Ole Paus (businessman)

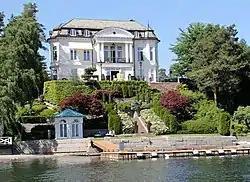
Villa Paus at Bygdøy, built for Ole Paus in 1907, and where he died in 1931

He attended the Latin School in his native Skien and studied in Lübeck. He lived for several years in Germany and the United Kingdom, until he settled in Bygdøy, Aker.